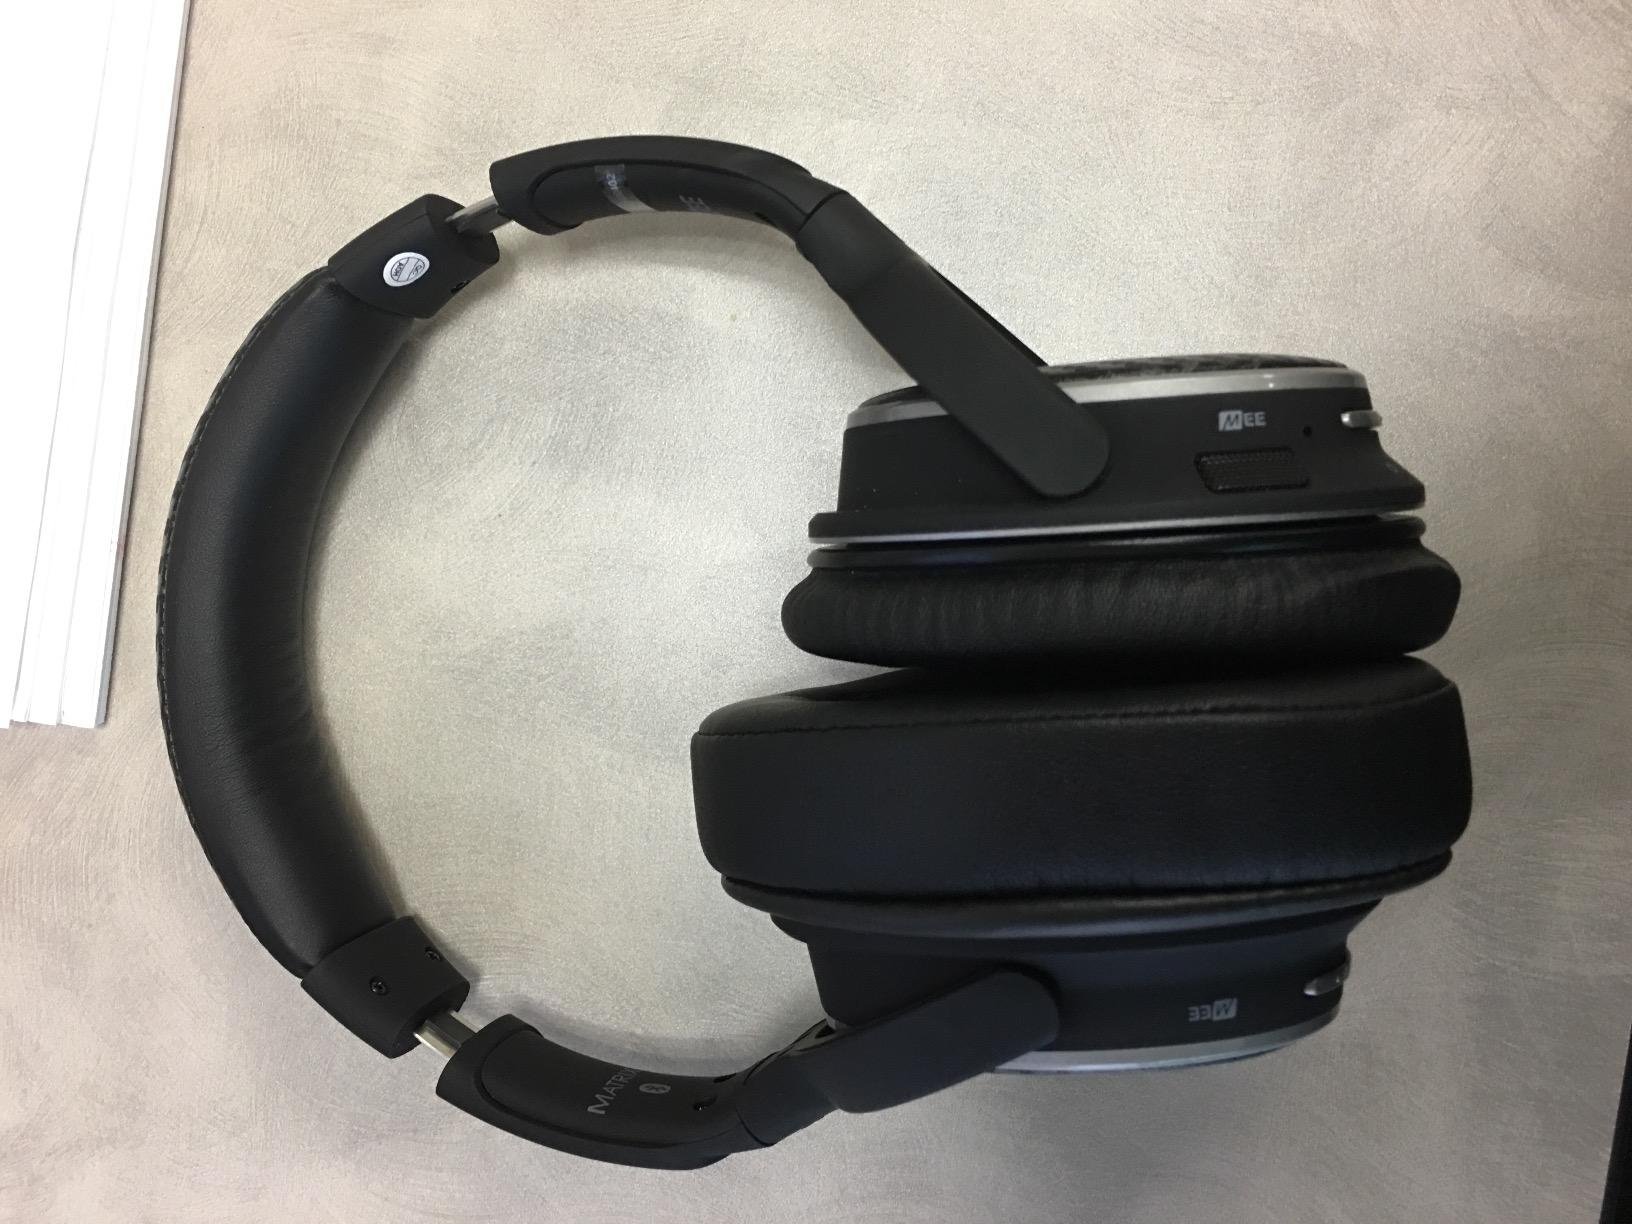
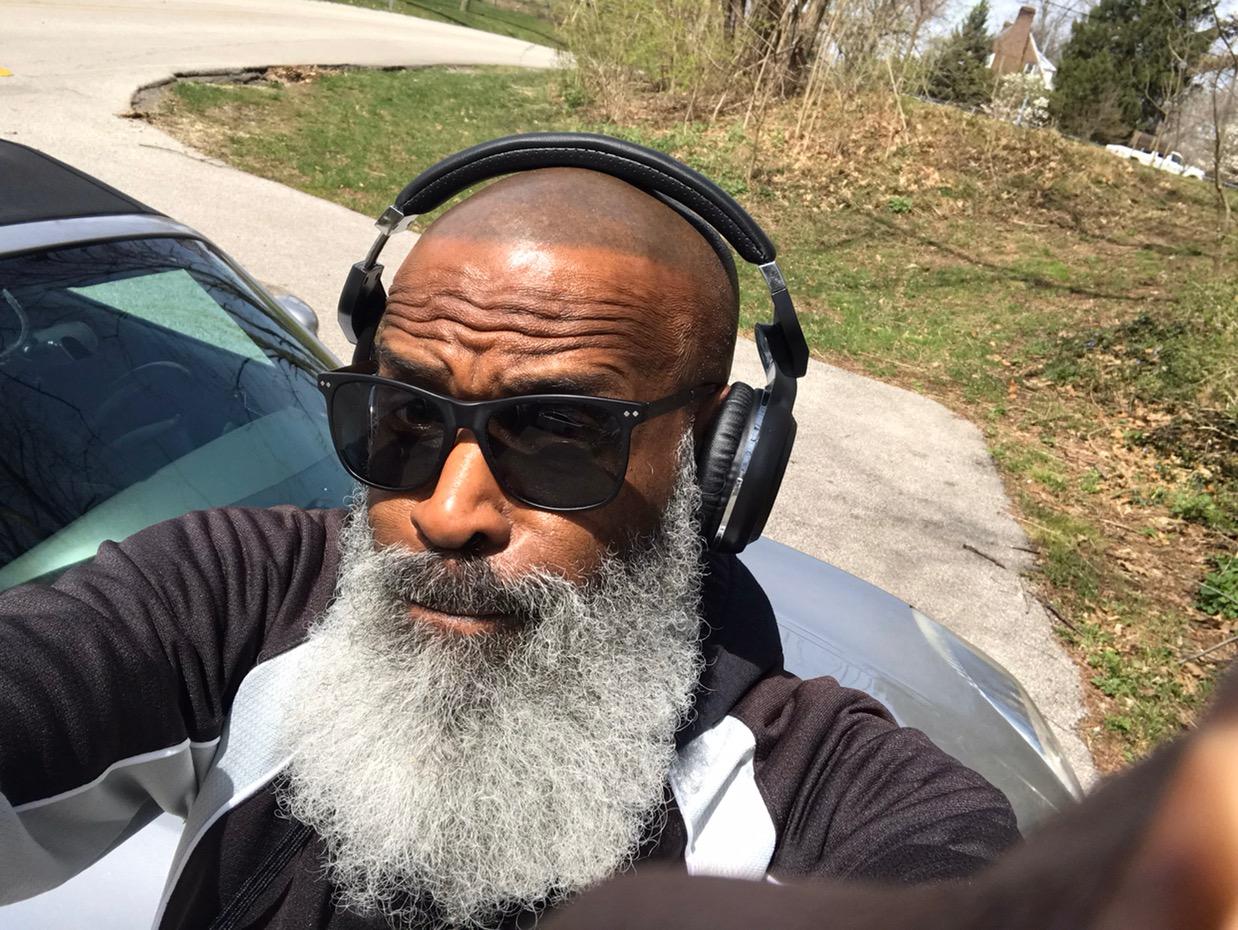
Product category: headphones
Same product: no